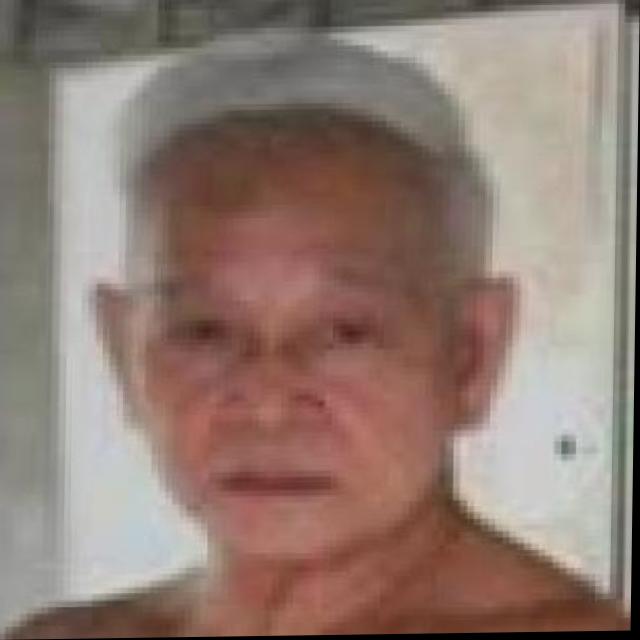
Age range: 65+